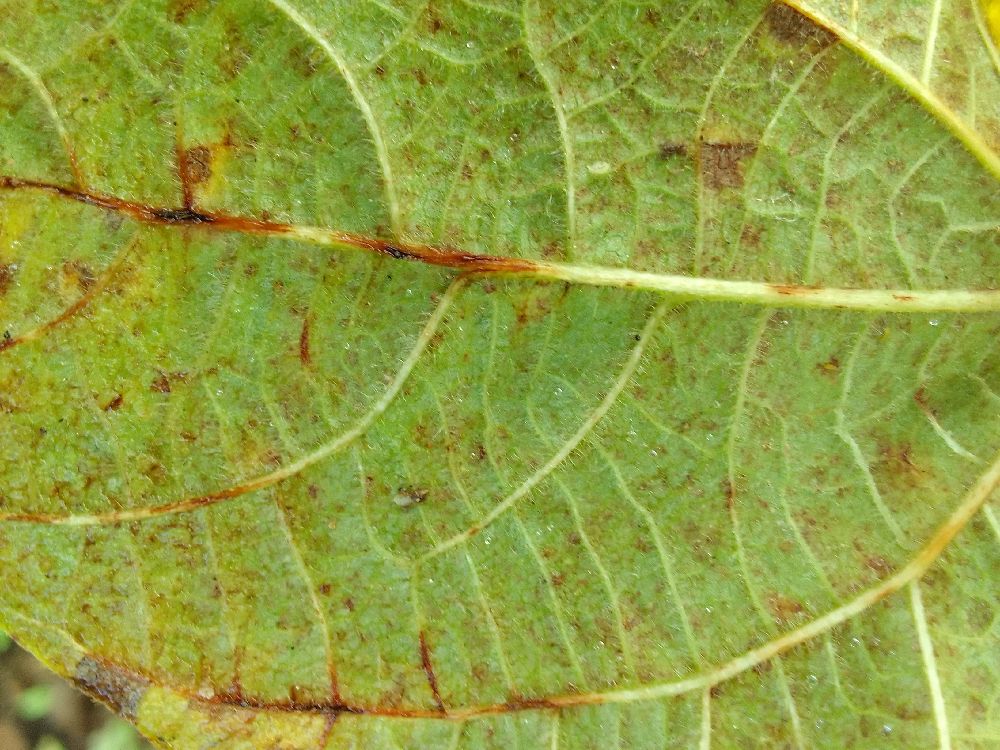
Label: anthracnose